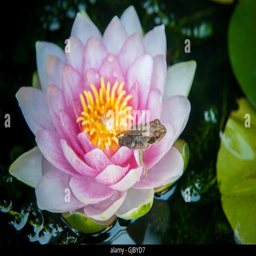
a small frog sits on a flowering water lily